Registan

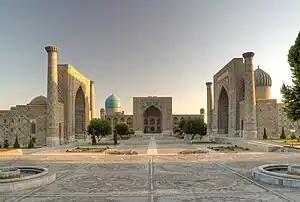
The Registan and its three madrasahs. From left to right: Ulugh Beg Madrasah, Tilya-Kori Madrasah and Sher-Dor Madrasah.

The Registan was the heart of the city of Samarkand of the Timurid Empire, now in Uzbekistan. The name "Rēgistan" means "sandy place" or "desert" in Persian.